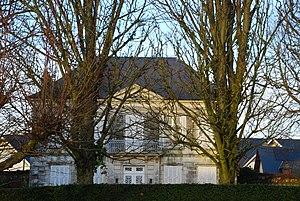
Maison, 29 rue Émile-Bénard8 rue de la Voie-romaine (Inscrit, 1986) This building is indexed in the Base Mérimée, a database of architectural heritage maintained by the French Ministry of Culture,
Goderville est une commune française située dans le département de la Seine-Maritime en région Normandie.